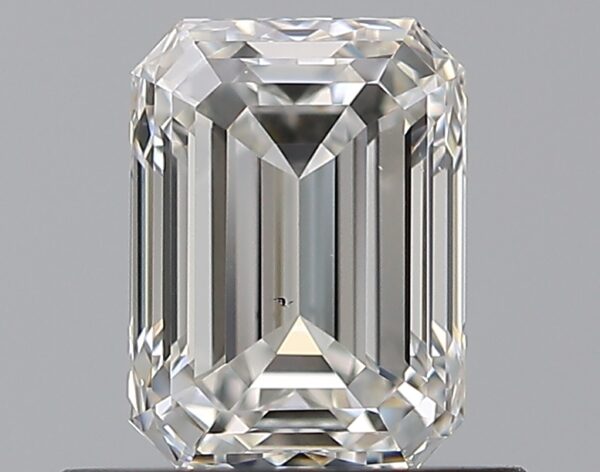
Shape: emerald
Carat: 0.7
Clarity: VS2
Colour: G
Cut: EX
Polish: EX
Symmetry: VG
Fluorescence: N
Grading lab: GIA
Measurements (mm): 5.78 x 4.23 x 2.9